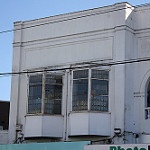
Scene: Outdoor